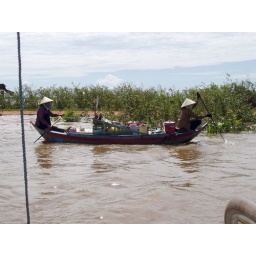
Biggest fresh water lake in Asia